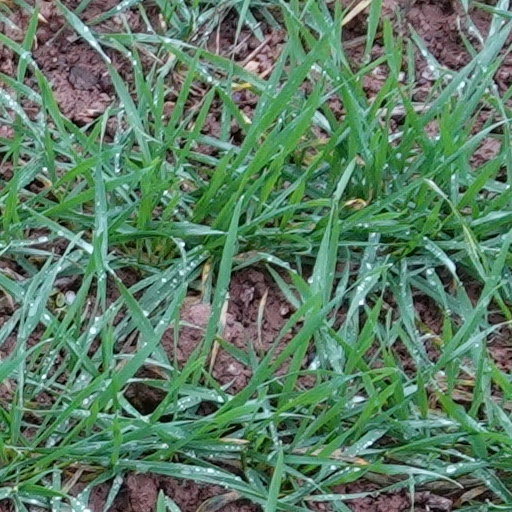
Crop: wheat